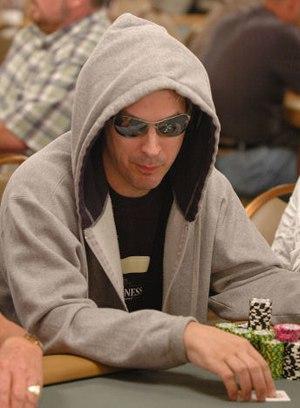
Phil Laak est un joueur de poker professionnel. Il est surnommé « Unabomber » dans le milieu du poker.